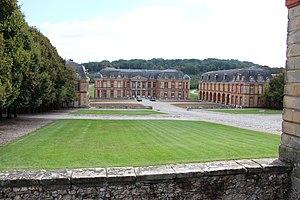
Château de Dampierre-en-Yvelines en France
Un certain nombre d'œuvres cinématographiques et télévisuelles ont été tournés dans le département des Yvelines.